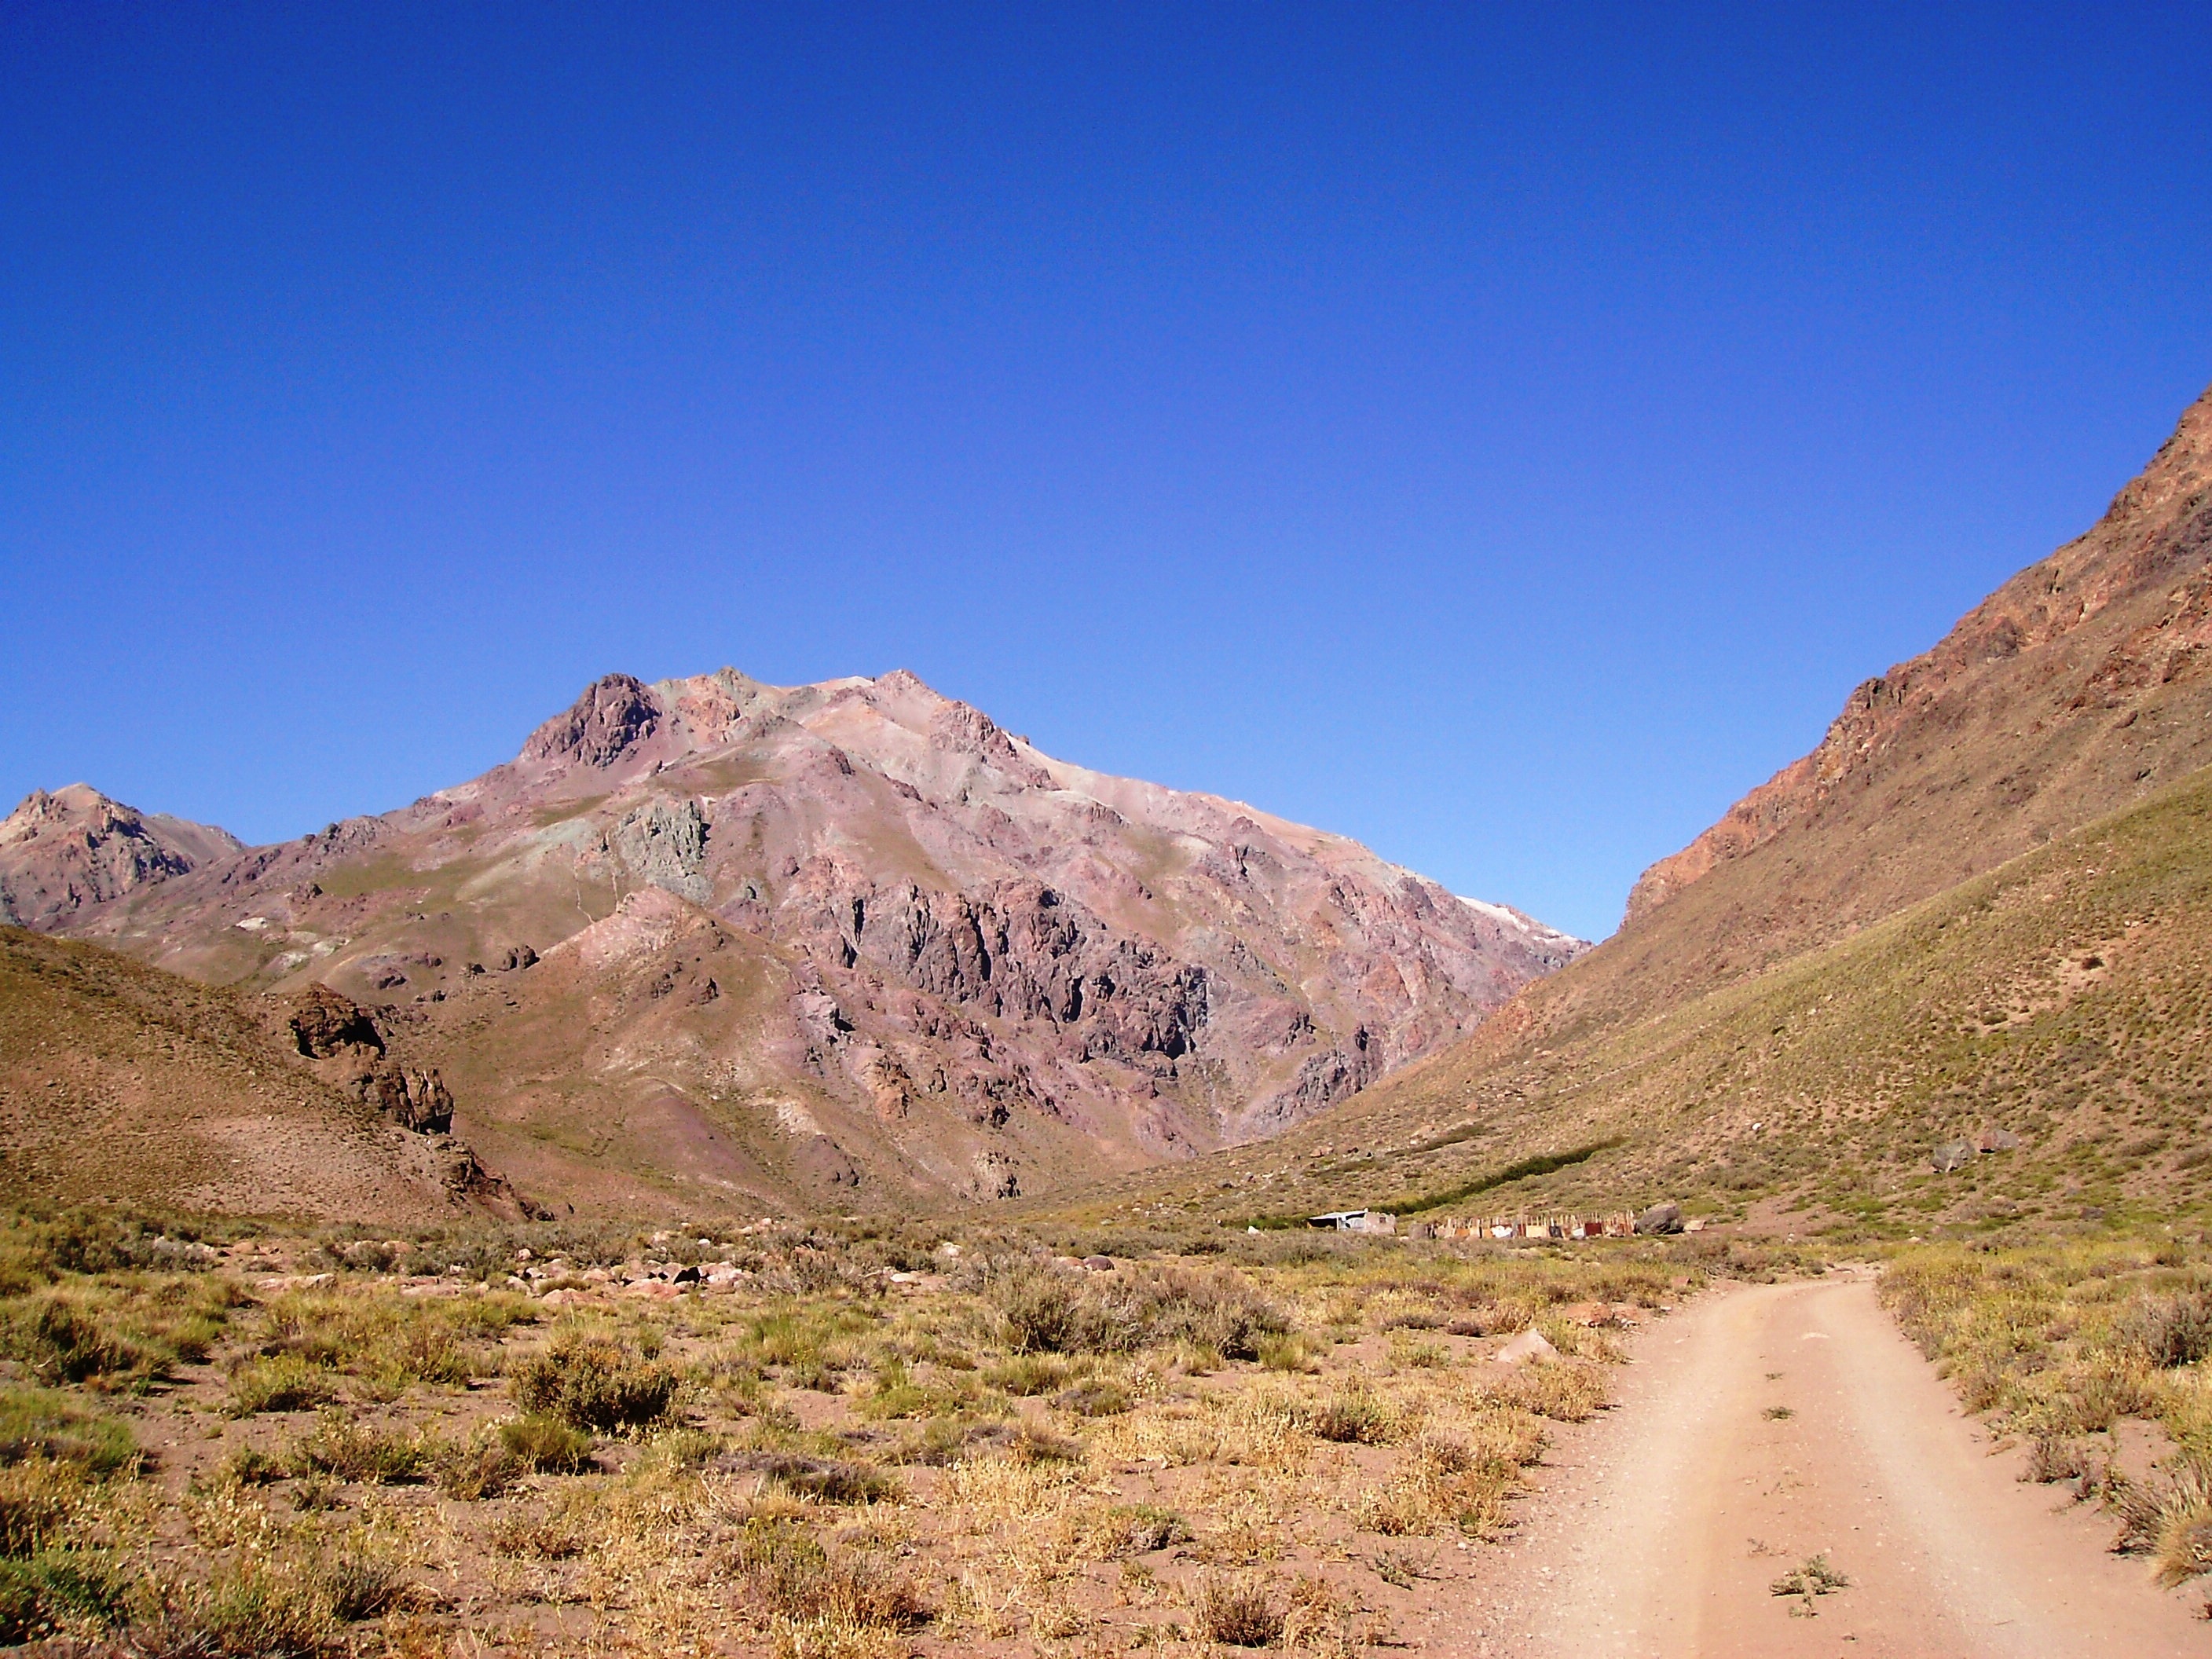
landscape, nature, wilderness, walking, mountain, trail, hill, adventure, valley, mountain range, ridge, geology, plateau, fell, wadi, landform, mendoza, mountain pass, natural environment, geographical feature, mountainous landforms